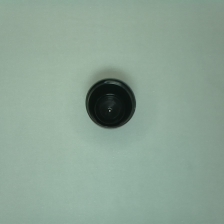
Color: black
Cap type: standard cap